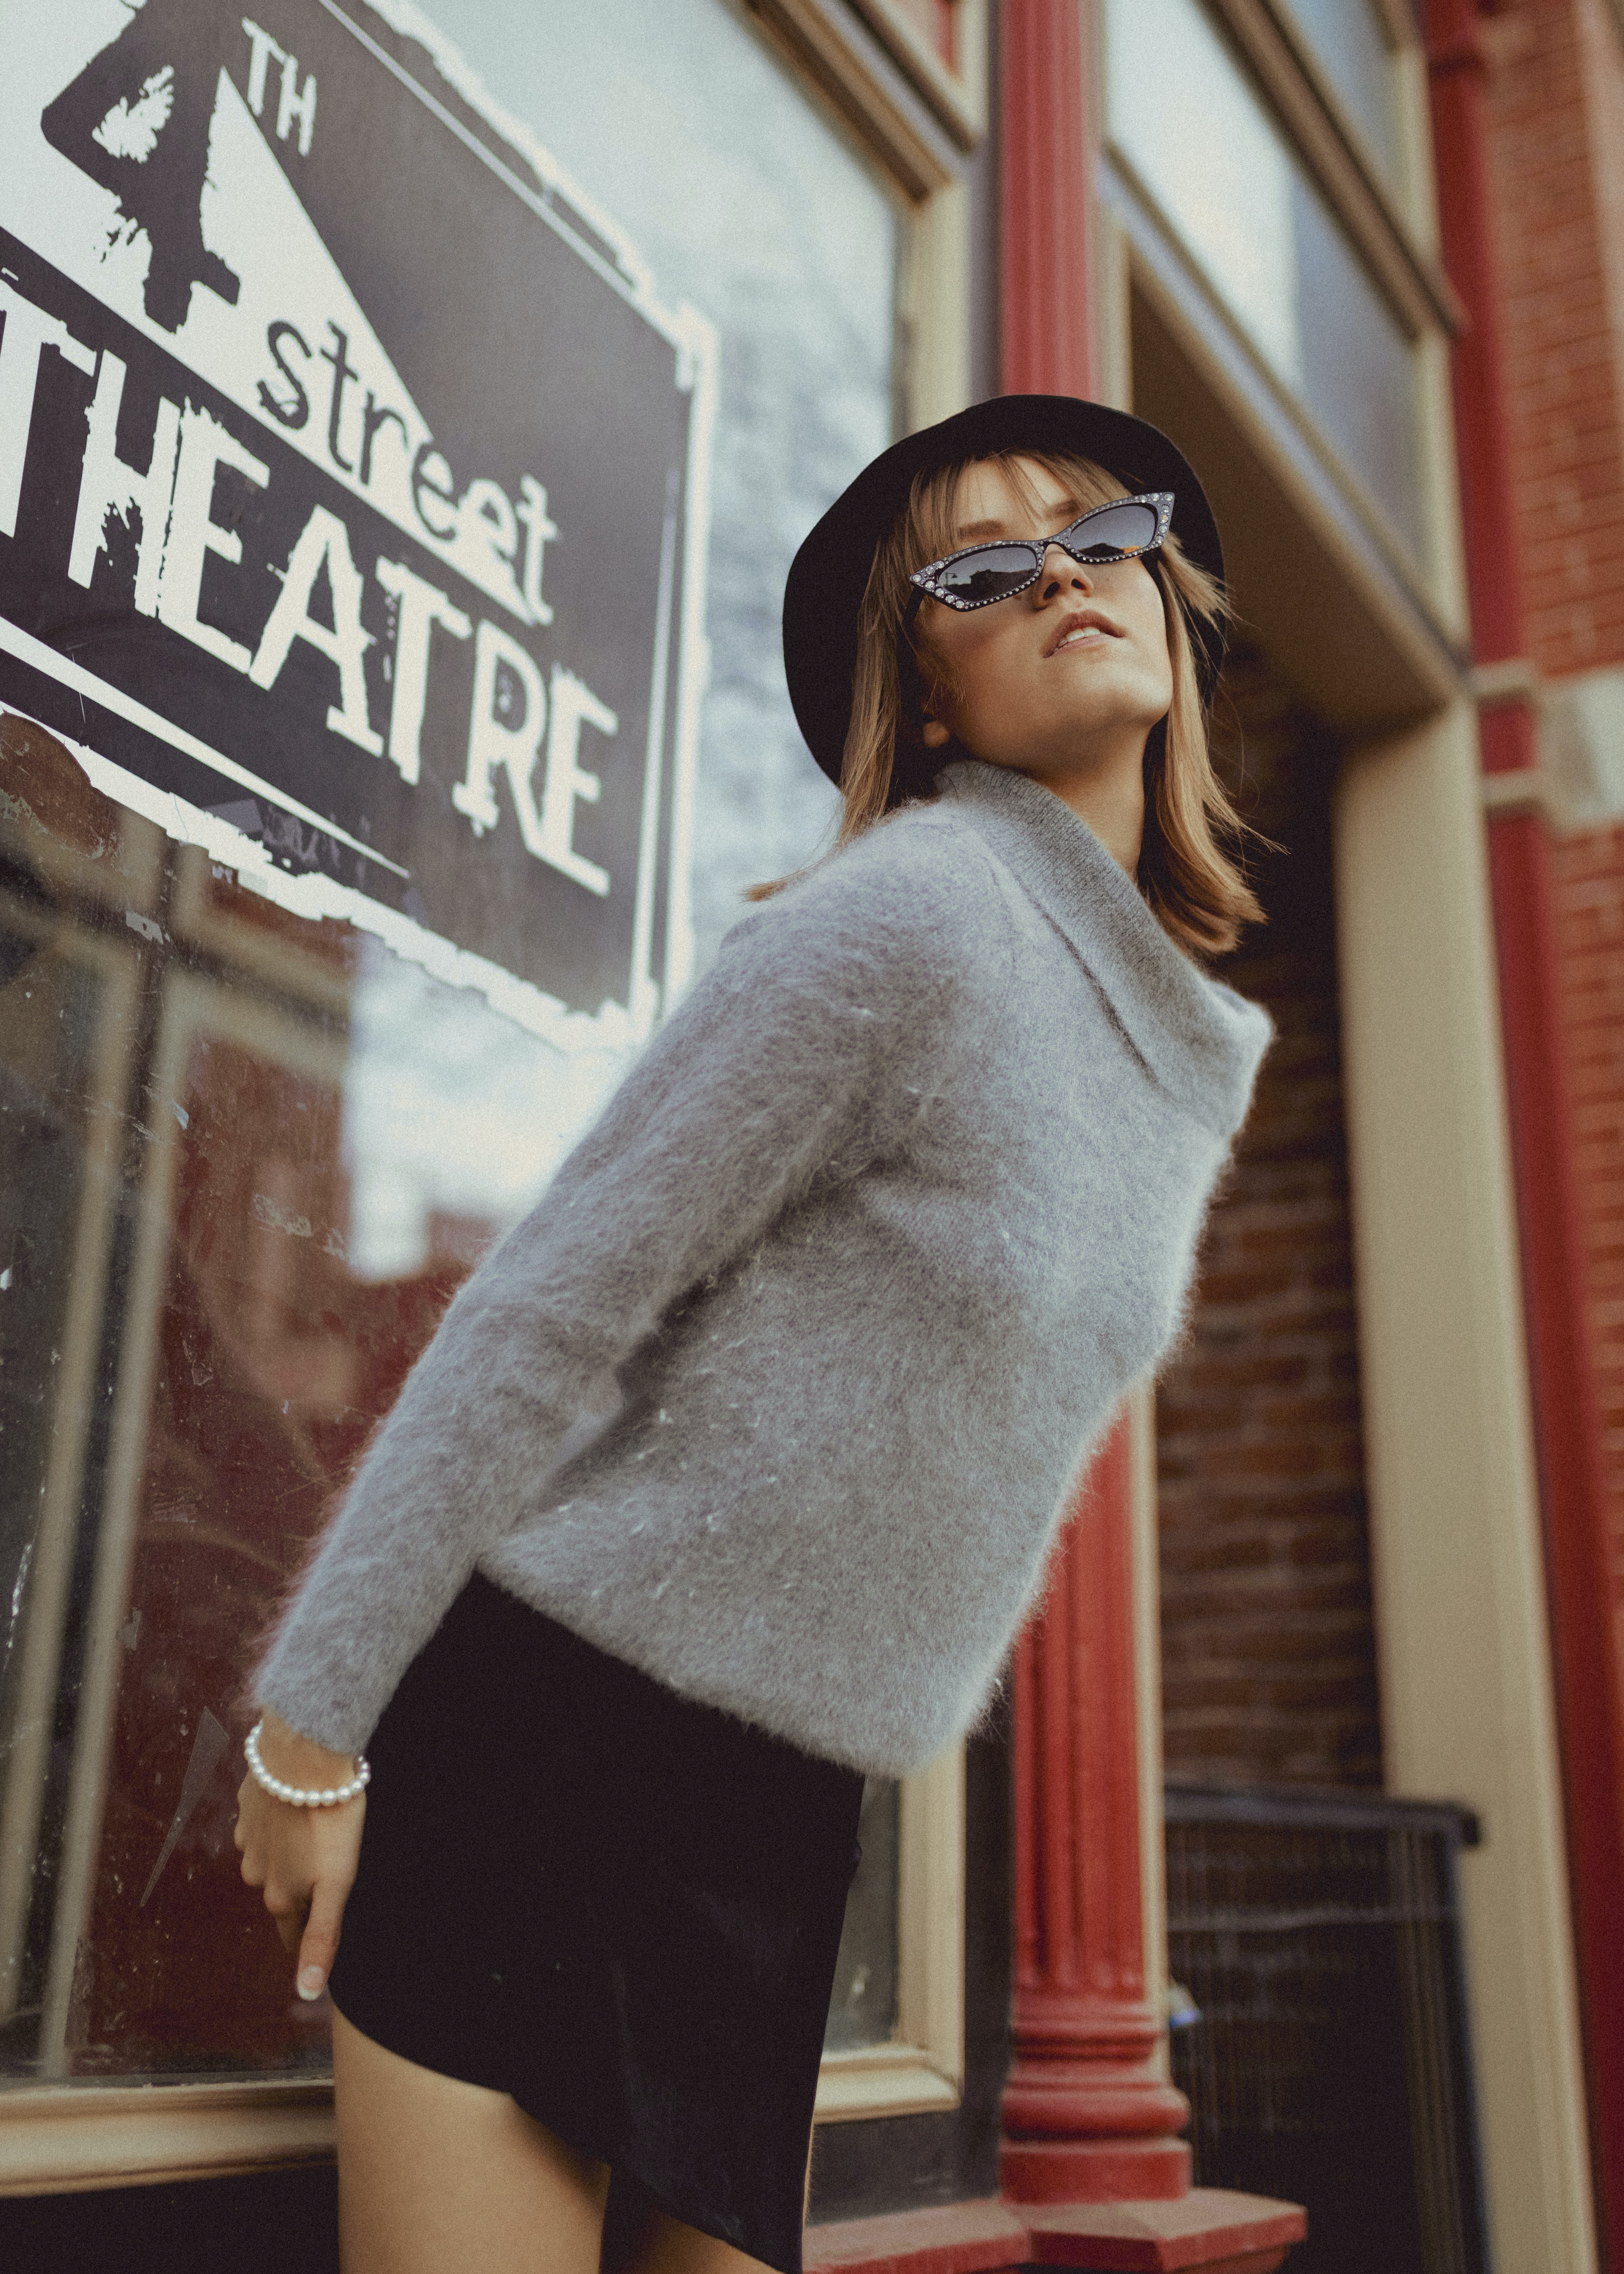
woman, eyewear, human, fashion, street fashion, sleeve, waist, standing, knee, thigh, sportswear, cool, headgear, shorts, black hair, fashion design, trunk, blazer, denim, beauty, human leg, abdomen, fashion model, electric blue, jewellery, t shirt, brown hair, blond, cap, pattern, fashion accessory, plaid, uniform, fur, belt, little black dress, top, logo, street, necklace, beanie, tights, photo shoot, hair coloring